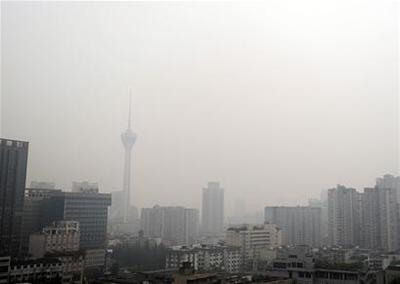
Weather: foggy or hazy